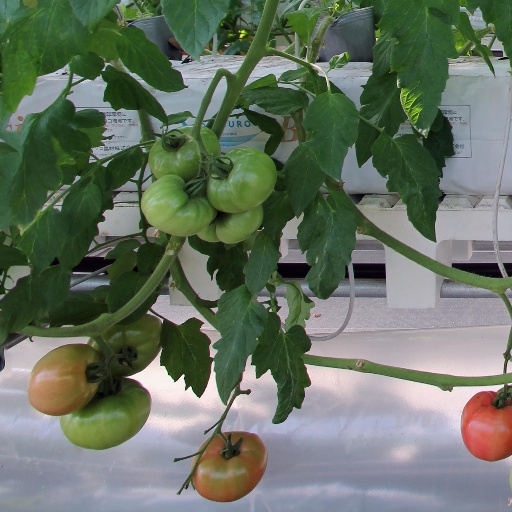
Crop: tomato